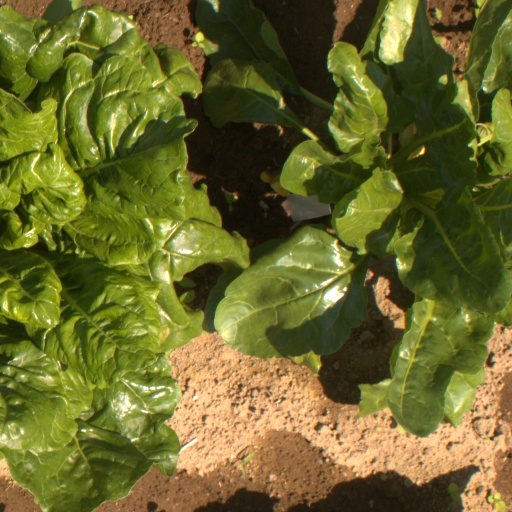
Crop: sugar beet